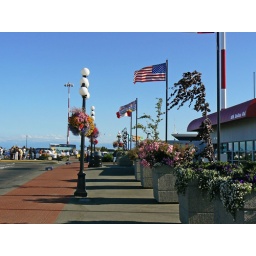
Ogden Point is a deep water port facility in Victoria, British Columbia. It is a major destination for cruise ships